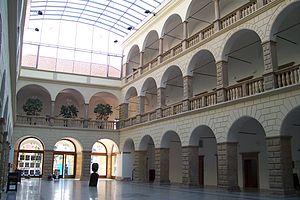
Hranice est une ville du district de Přerov, dans la région d'Olomouc, en République tchèque. Sa population s'élevait à 18 213 habitants en 2018.